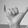
ASL letter: Y